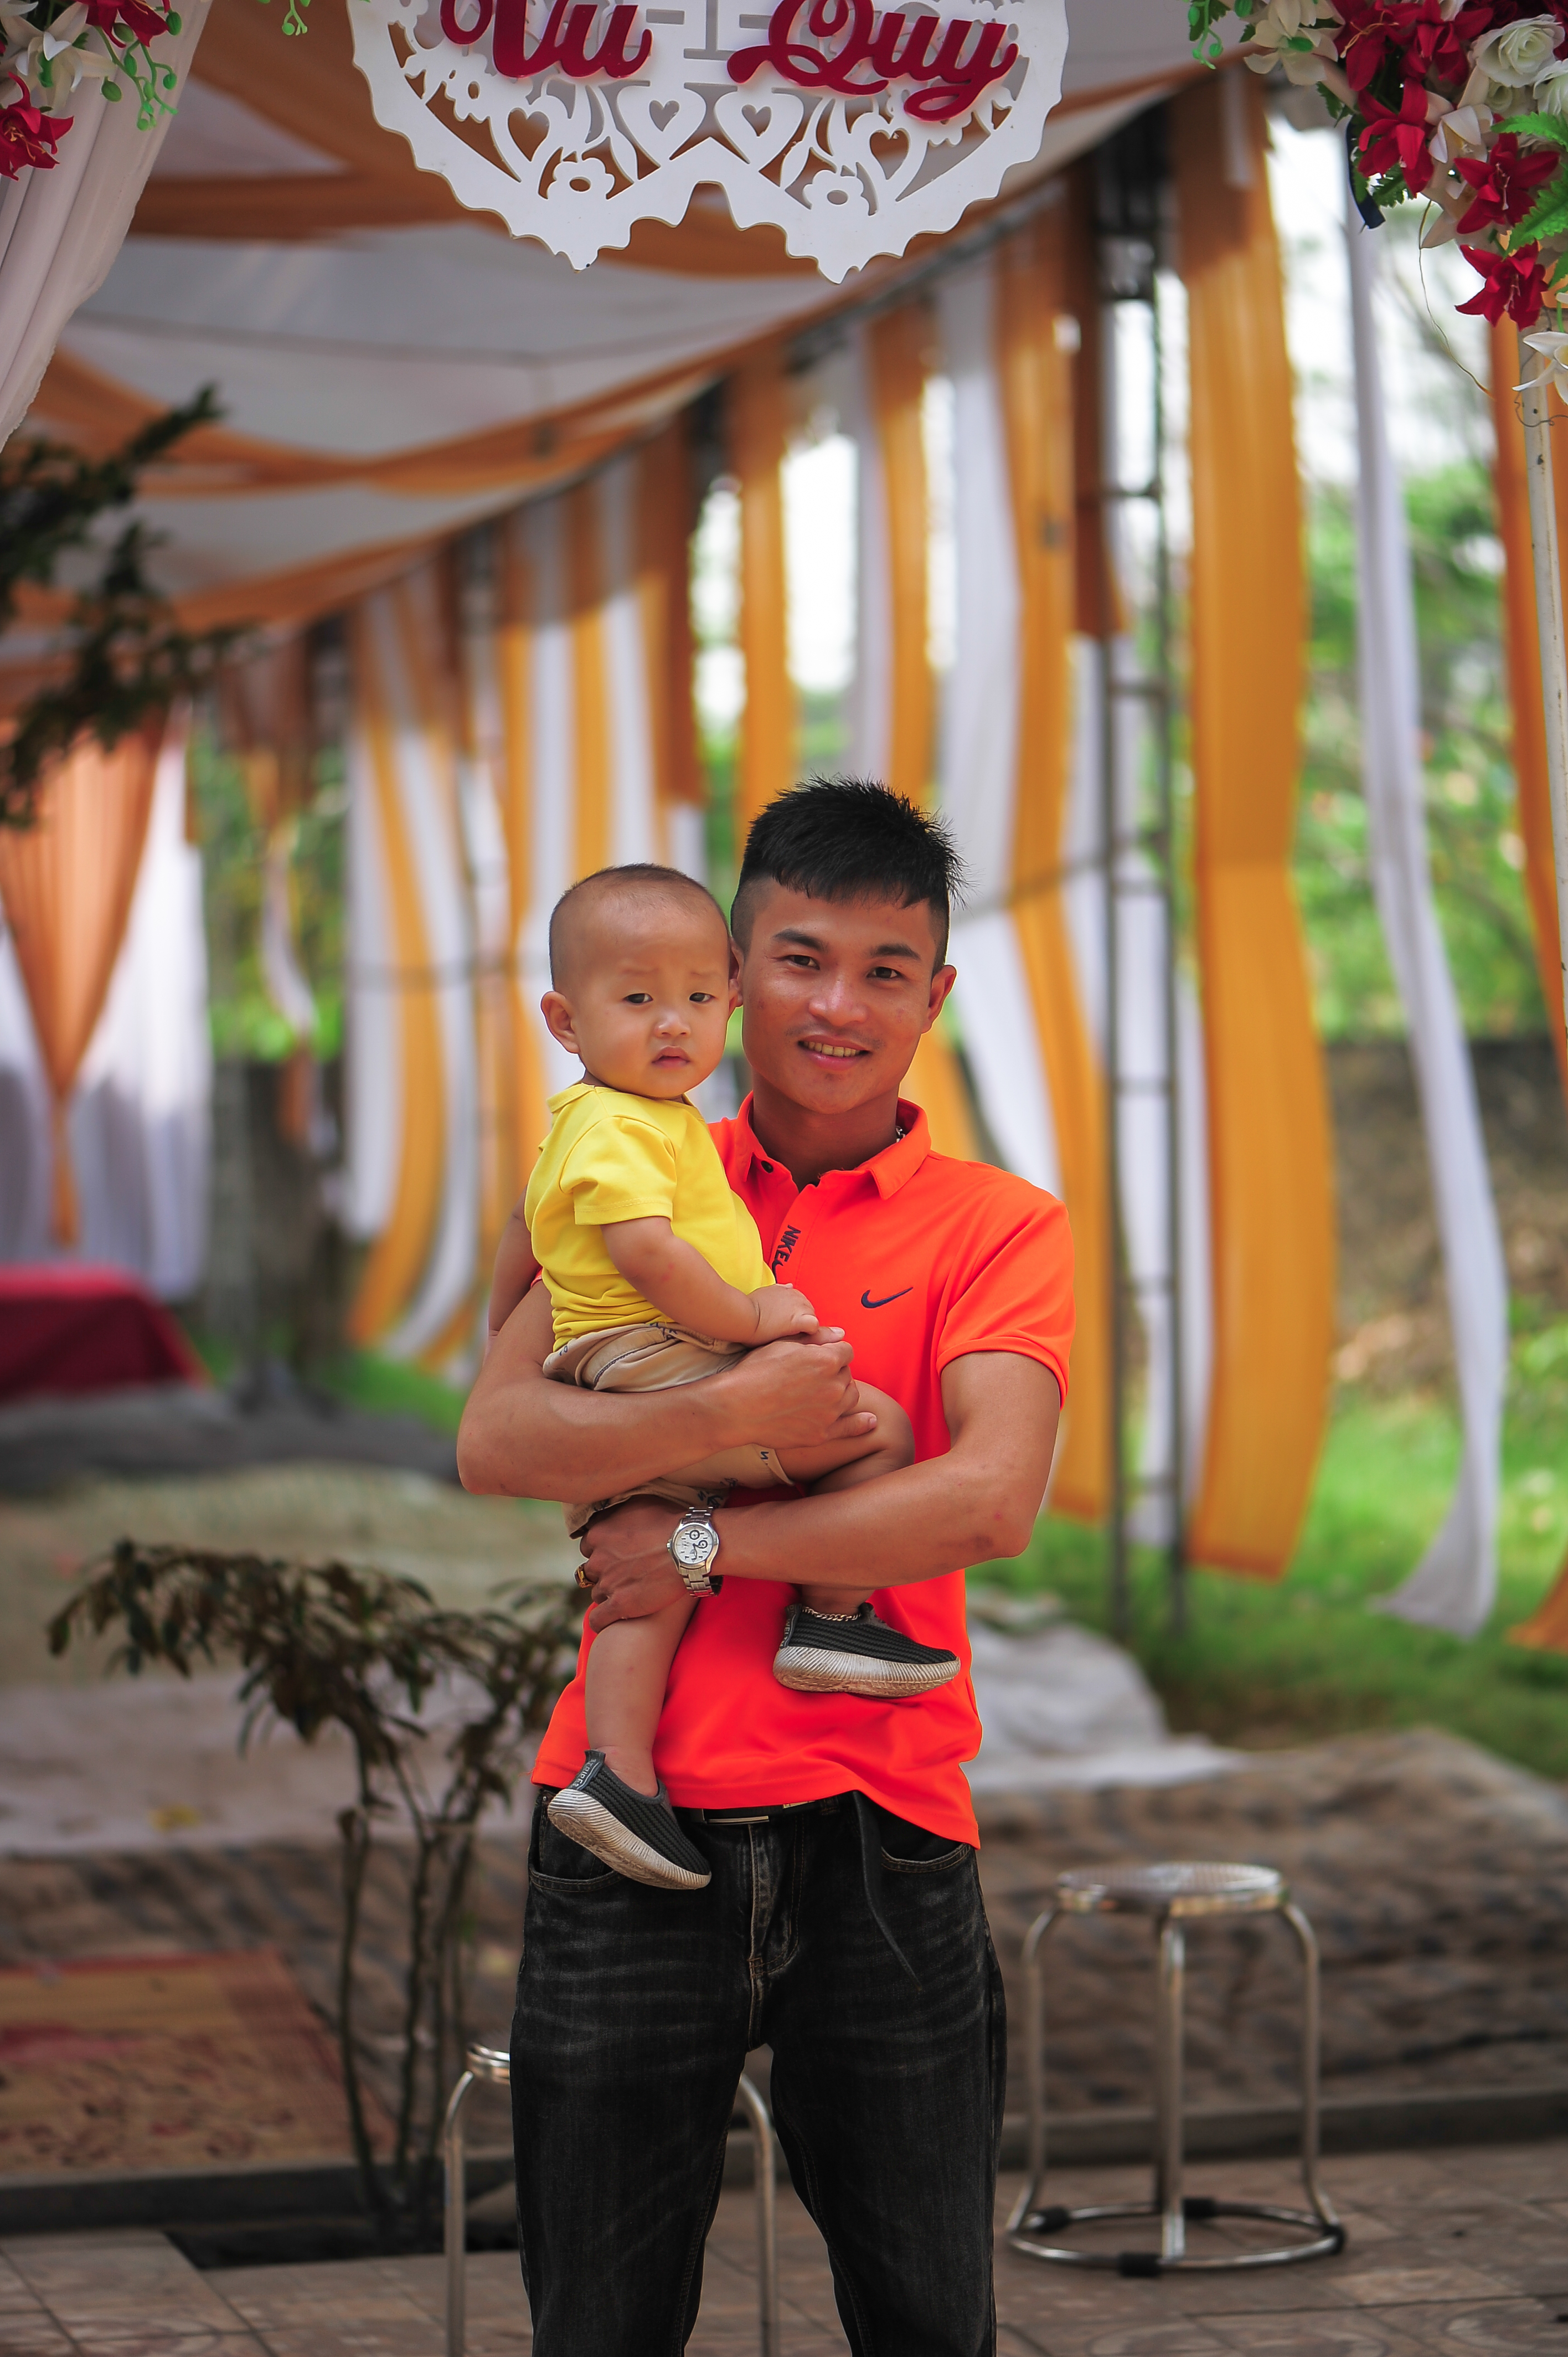
people, red, facial expression, day, child, fun, male, interaction, temple, smile, recreation, leisure, vacation, tradition, happiness, girl, ceremony, event, family